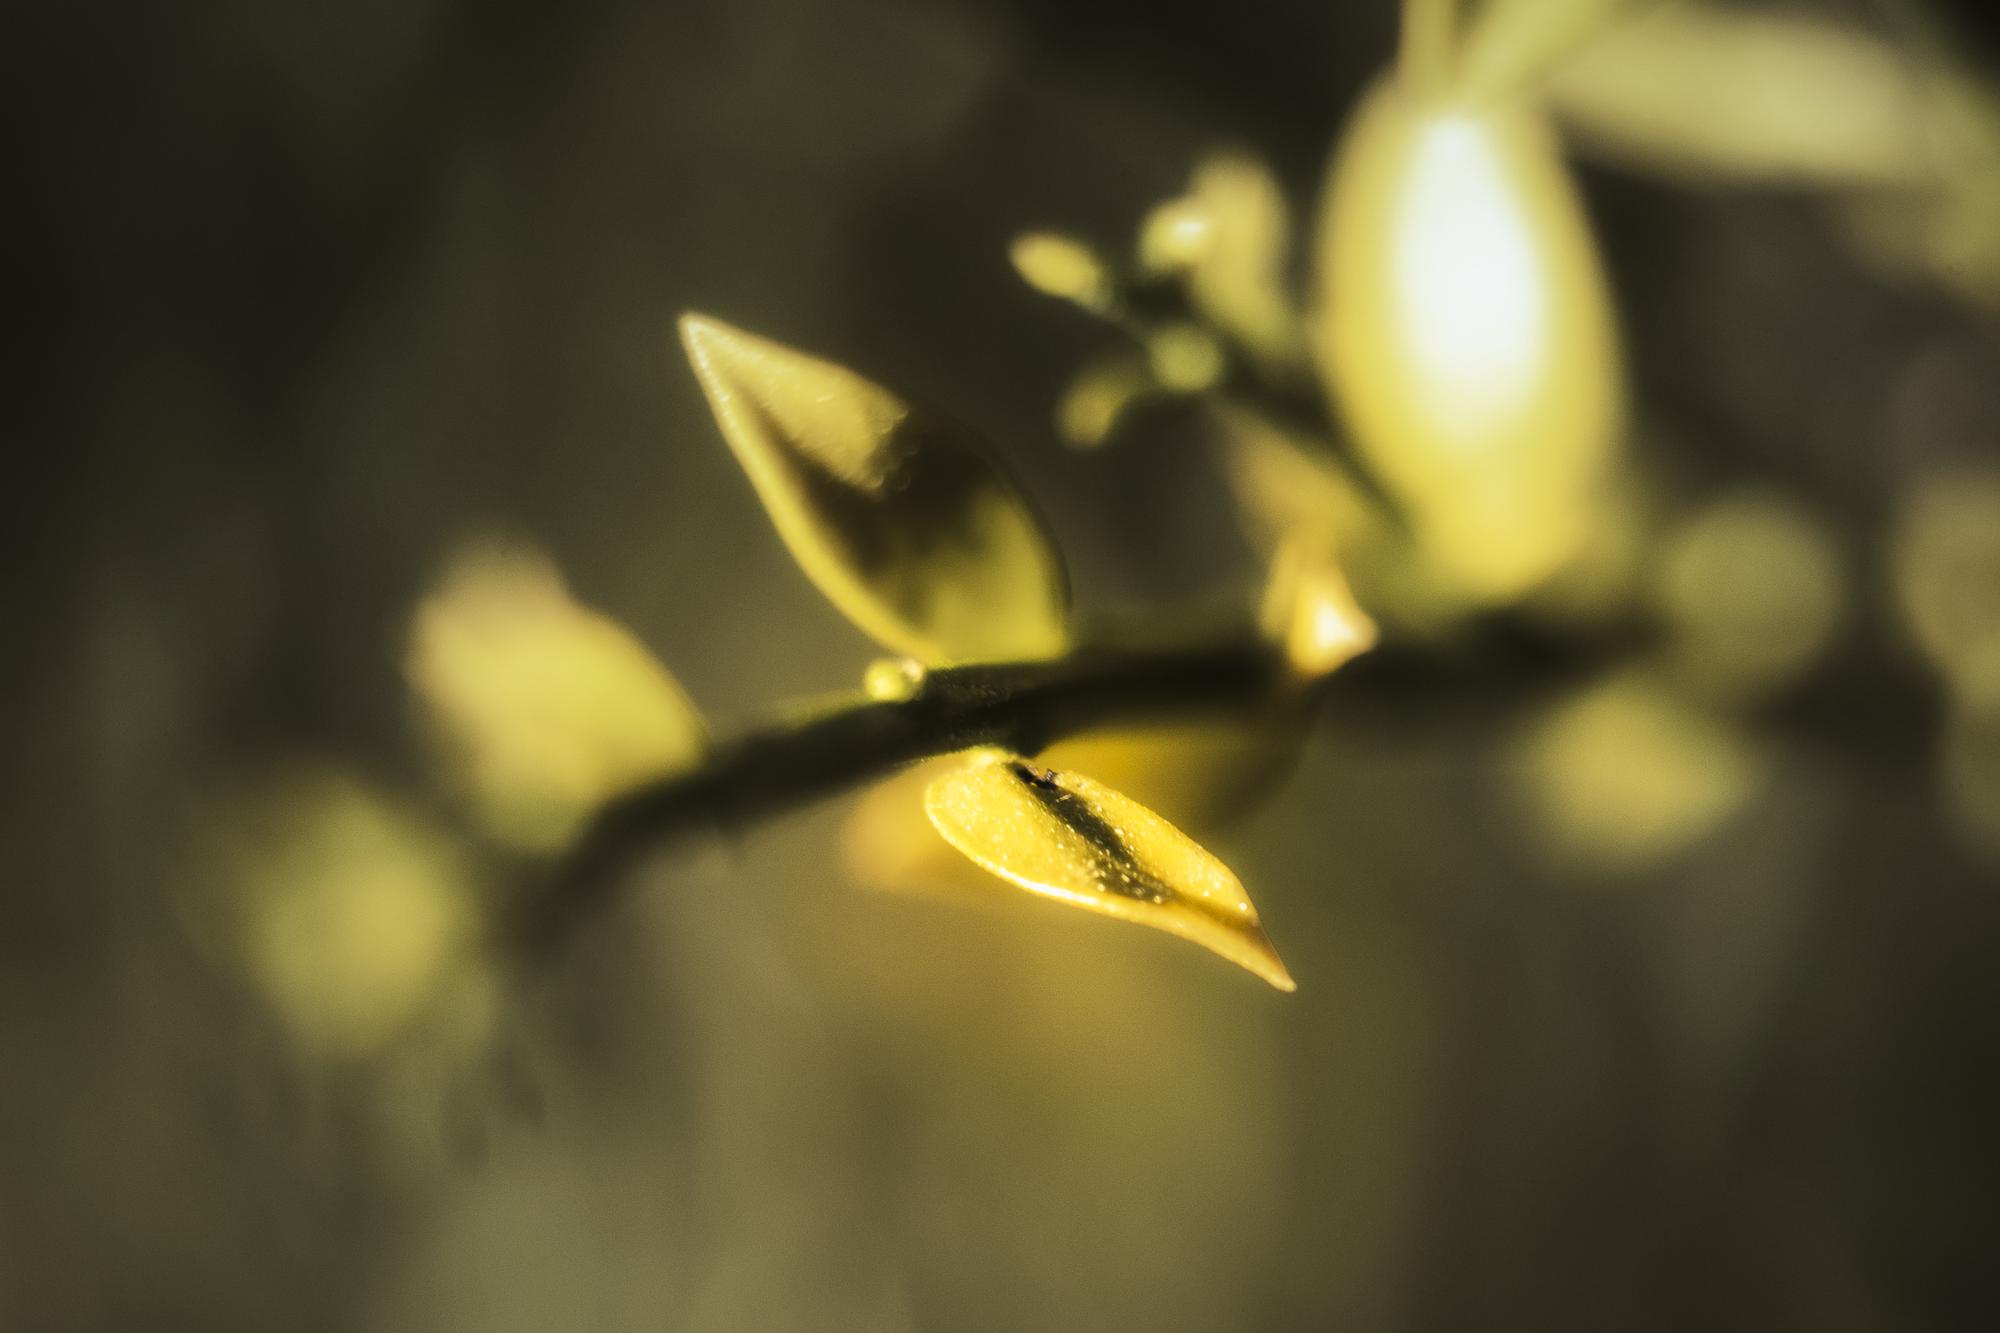
nature, branch, light, plant, photography, sunlight, leaf, flower, petal, europe, green, reflection, macro, autumn, darkness, botany, nikon, yellow, flora, close up, jaune, plante, nikkor, macro photography, c uruyann, gen t, plant stem, computer wallpaper